Ethan Allen (armsmaker)

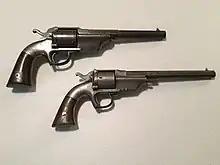
Allen and Wheelock lipfire revolvers Navy and Army models

This is the first cartridge revolver made by Allen and Wheelock, and one of the first cartridge revolvers from any manufacturer (competing with the Smith and Wesson model 1). It is a single-action seven-shot revolver in .22 Rimfire (black powder equivalent of the modern .22 Short). It features the side-hammer of the early percussion revolvers and a spur trigger. Empty cases were removed by removing the cylinder and using the cylinder pin to push the case out of the cylinder. There are many variations typically organized into six models, though all share the size and critical design features. Most were made with a 3-inch barrel. The first through fourth models have engraved cylinders, with crossed rifles, a horse and rider, military articles, an Indian with a bow, and a sailing ship. Allen obtained a patent granted in 1858, and production likely began in 1857. Production continued until 1863 when production of all cartridge revolvers was halted by the lawsuit described previously. Production resumed upon the expiry of the Rollin White patent in 1869, though likely from parts manufactured in the earlier period. After Allen's death in 1871, production continued for some period under the new company name Forehand and Wadsworth.